Bianchetta Trevigiana

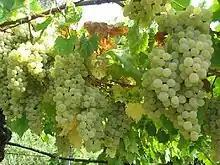
Durella, one of the probable parent varieties of Bianchetta Trevigiana.

Ampelographers believe that first written account of Bianchetta Trevigiana was in the late 17th century under the synonym of "Bianchetta Gentile". The name "Bianchetta" means "little white" with Gentile coming from the Latin term for "family" so this reference could be about several vines of "little white berries" that shared similar characteristics in the vineyard. The 1679 account from Italian writer Agostinetto di Cimadolmo described Bianchetta Gentile as growing in the Treviso region. The first detailed account of Bianchetta Trevigiana was in 1937 by grape-breeder Giovanni Dalmasso at the Istituto Sperimentale per la Viticoltura in Conegliano.